Romanian Union Conference of Seventh-day Adventists

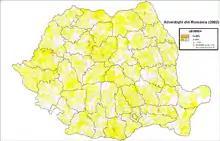
Adventists in Romania (2002 census)

Under Nicolae Ceaușescu, services (some of which were bilingual Romanian and Hungarian in Transylvania) continued to be well-attended, with catechetical classes held Friday evenings and Saturdays. There were occasional reports of members having difficulties because of their views, but the official community developed a form of accommodation with the state that was on the whole acceptable to the Communist authorities. The church leadership was reluctant to complain about state interference if it meant losing any of its "privileges", which included travel to conferences abroad by 1980. The international Adventist community, which has given careful attention to its churches in Romania, acquiesced in this posture, seeking to resolve problems as quietly and responsibly as possible, a strategy dating back to the 1930s. Individual members, though, went further sometimes: eight Adventists were arrested in summer 1979 for printing and distributing religious literature; the police stated they had printed 10,000 copies each of fourteen different titles, mainly on state presses. In 1985, Dorel Cataramă was sentenced to fourteen years' imprisonment for theft despite his factory's declaration that no property was missing. By late summer 1986, with four of Bucharest's nine Adventist churches demolished, some strain had come between official church and state ("see Ceaușima"). With the collapse of the Communist regime, a new publishing house opened in 1990 and the Romanian Adventist College of Health in 1991. Despite the wartime and Communist-era difficulties it experienced, Adventism had grown faster in Romania by this time than elsewhere in Europe, reaching some 70,000 members and over 500 church buildings by the early 1990s.